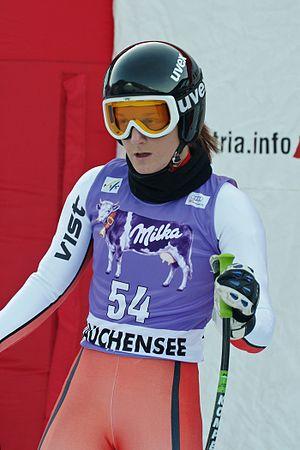
La participation de Monaco aux Jeux olympiques d'hiver de 2010 à Vancouver au Canada, du 12 au 28 février 2010, constitue la huitième participation du pays à des Jeux olympiques d'hiver. La délégation monégasque est représentée par trois athlètes, la skieuse Alexandra Coletti et les bobeurs Patrice Servelle et Sébastien Gattuso.
Alexandra Coletti, née le 8 août 1983 à Monaco, est une skieuse alpine monégasque.